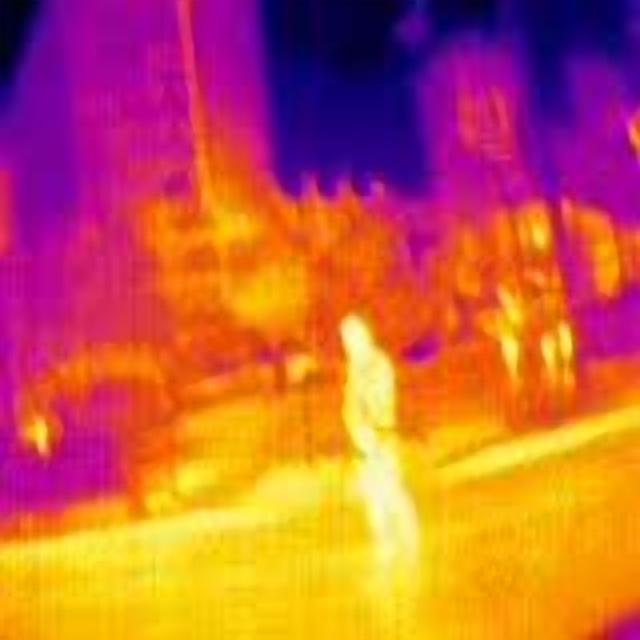
Detected objects:
label: person
label: person
label: person